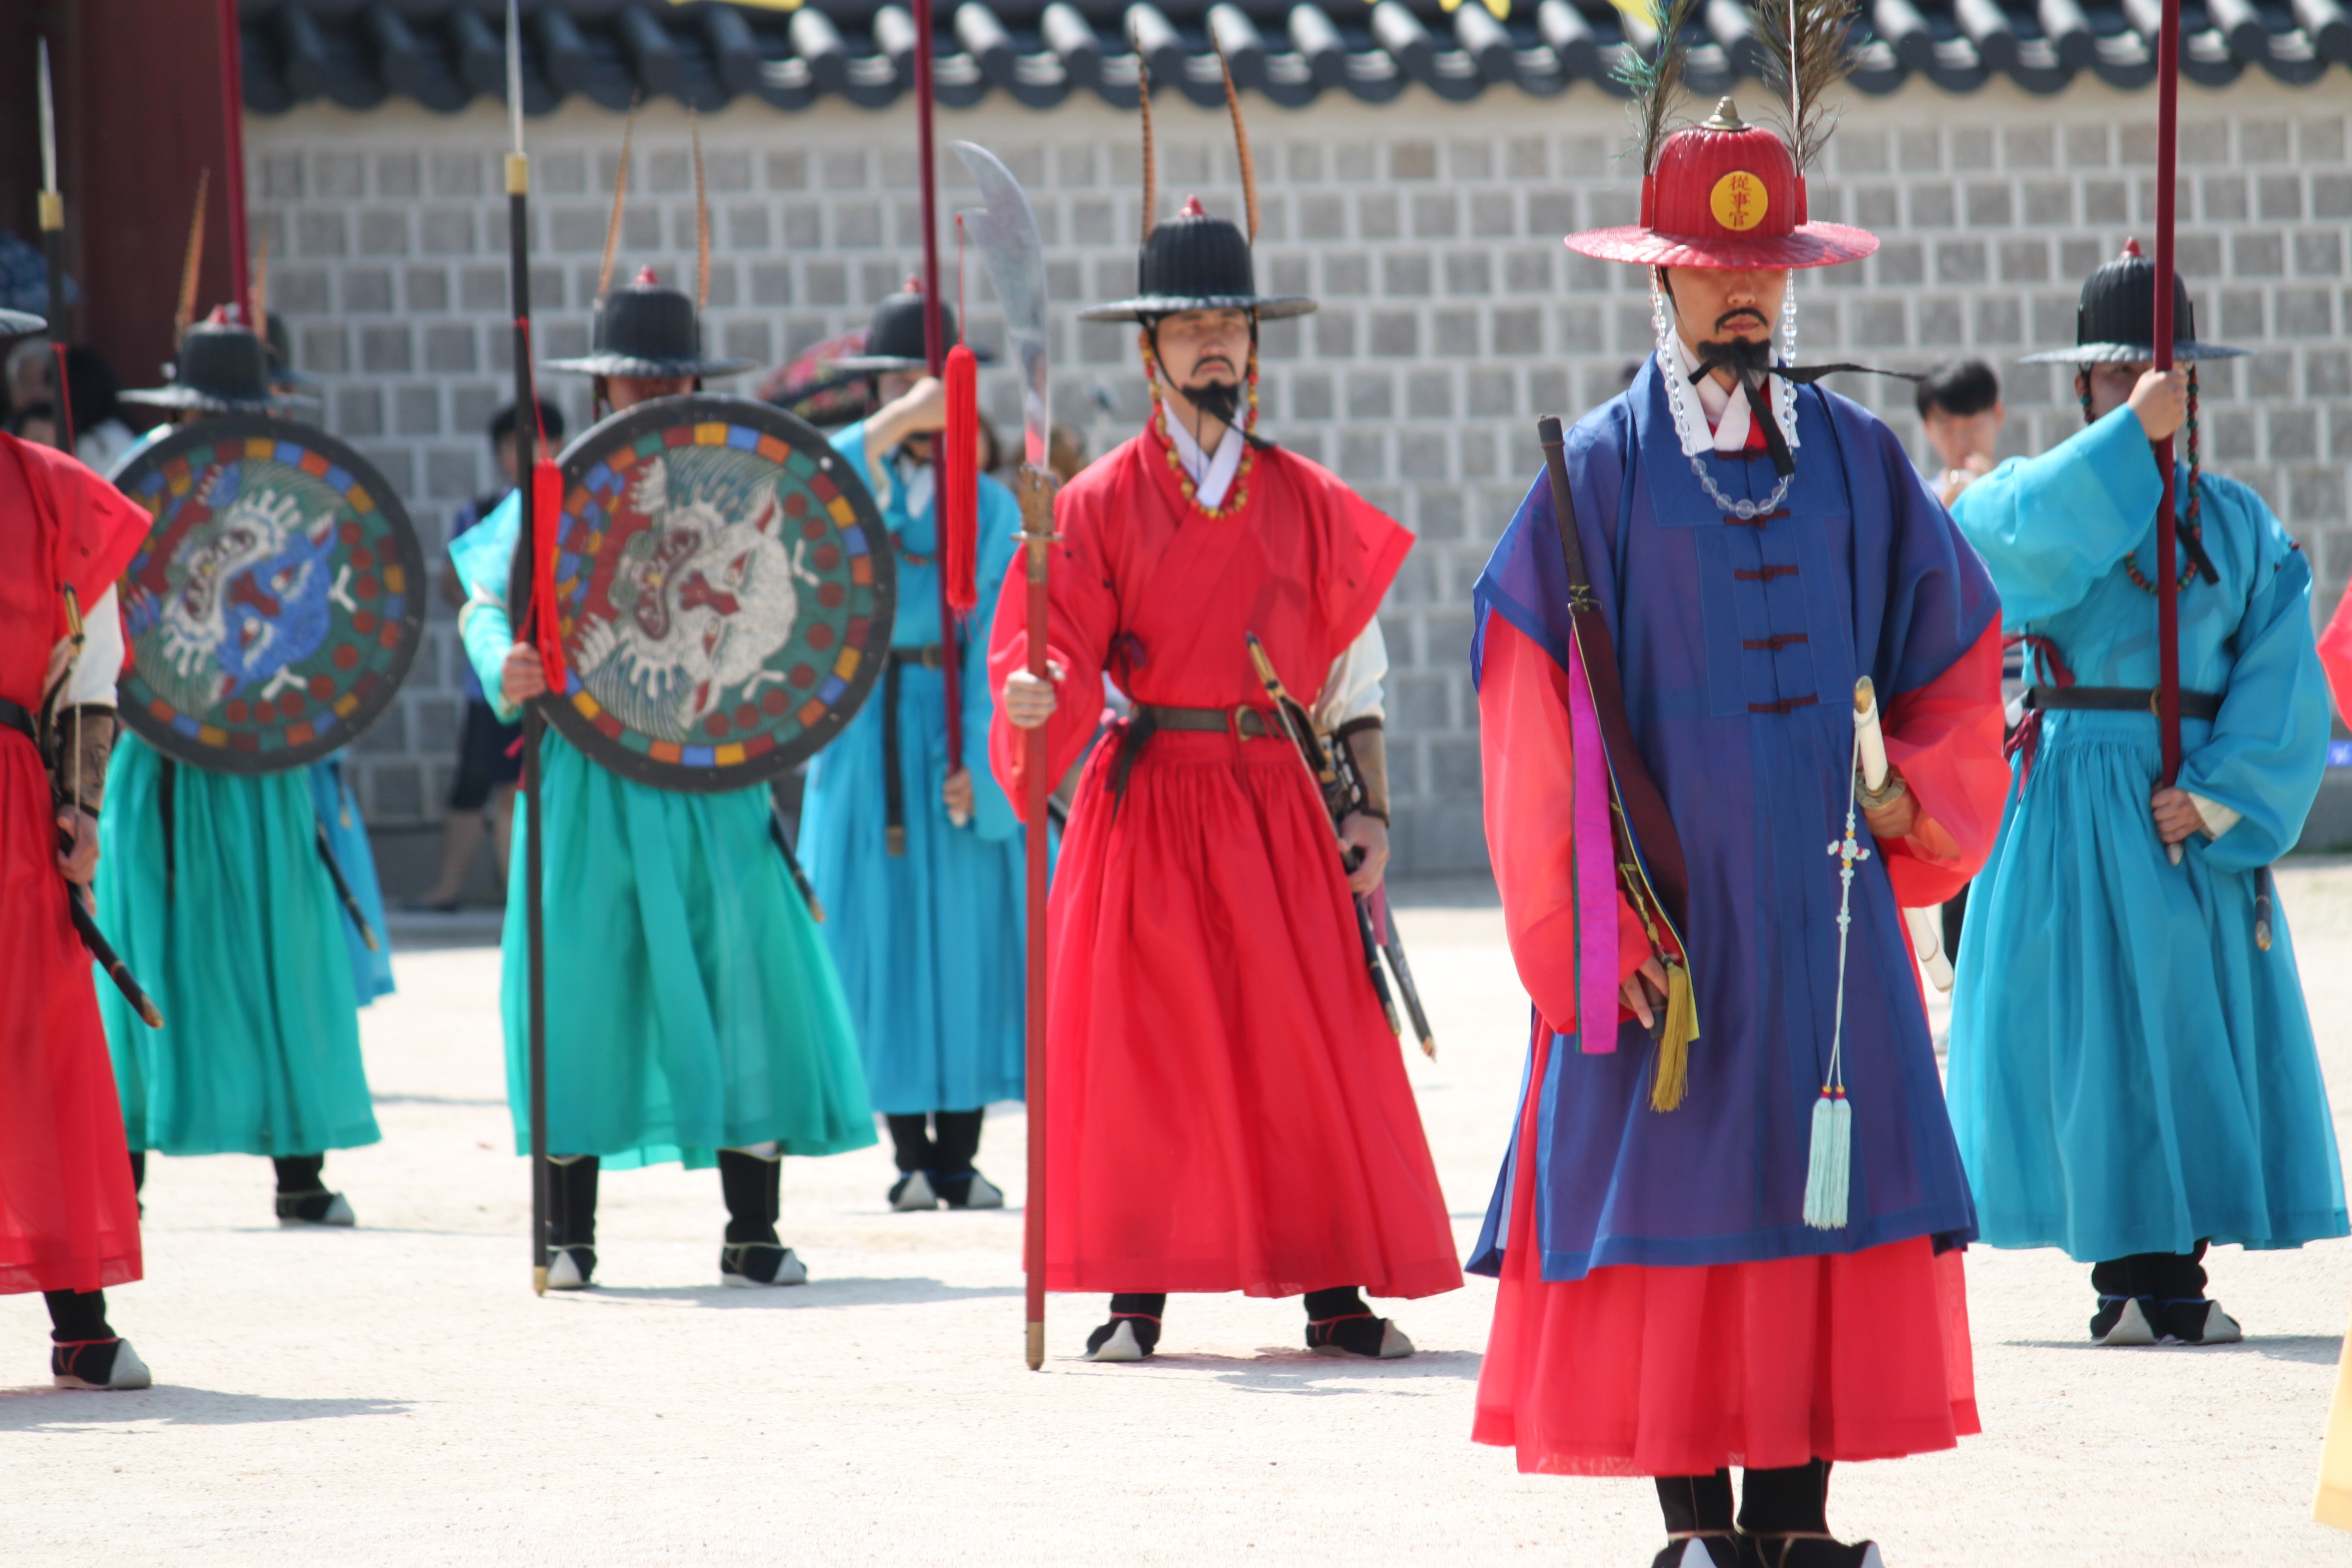
monument, tourist, travel, asia, landmark, tourism, religious, temple, culture, history, famous, heritage, unesco, historical, tradition, folk dance